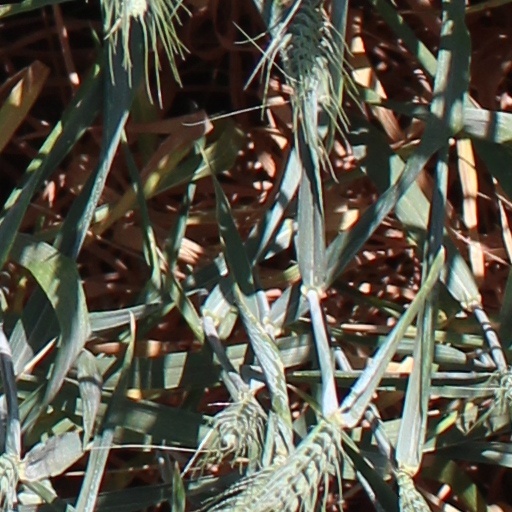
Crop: wheat